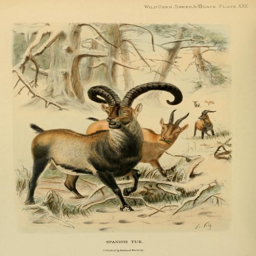
wild oxen , sheep & goats of all lands , living and extinct